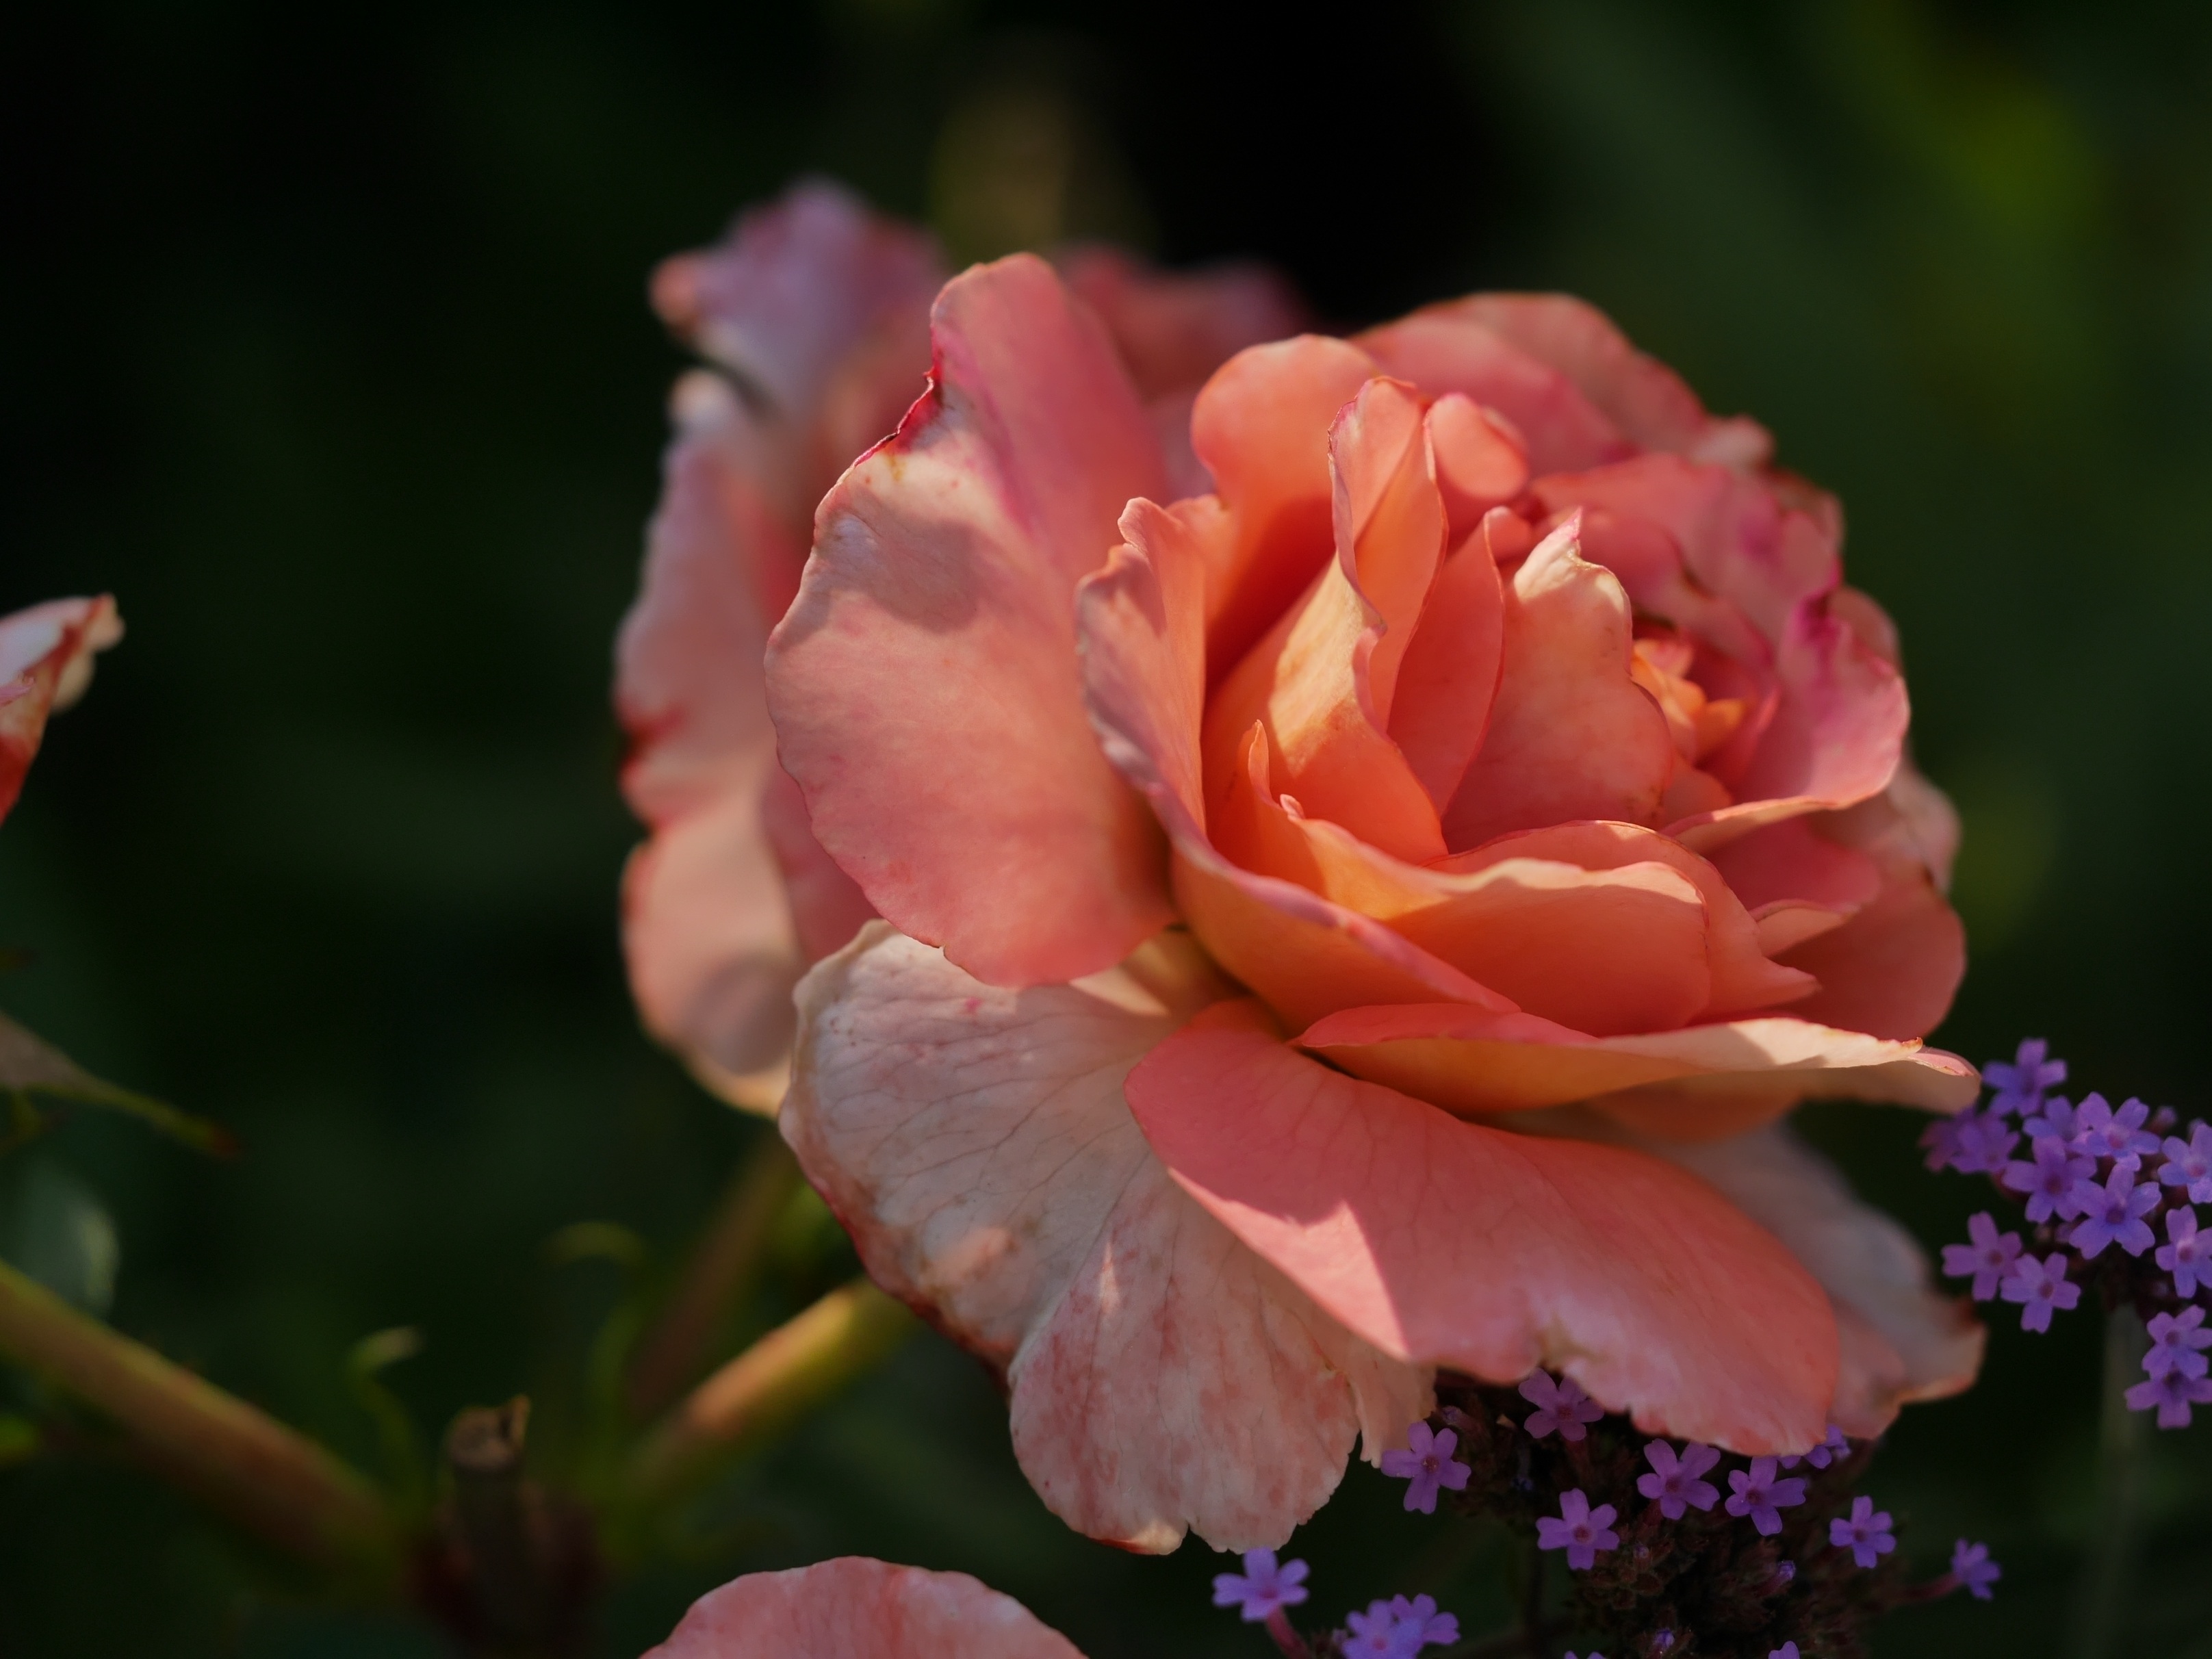
blossom, plant, flower, petal, rose, orange, botany, pink, flora, floribunda, macro photography, flowering plant, garden roses, rose family, shadow play, land plant, rose order